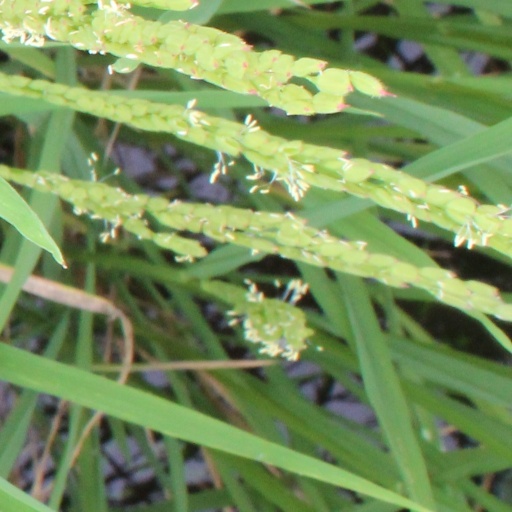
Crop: rice